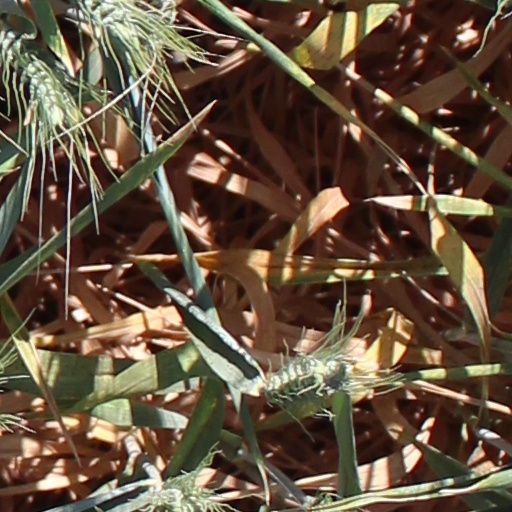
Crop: wheat